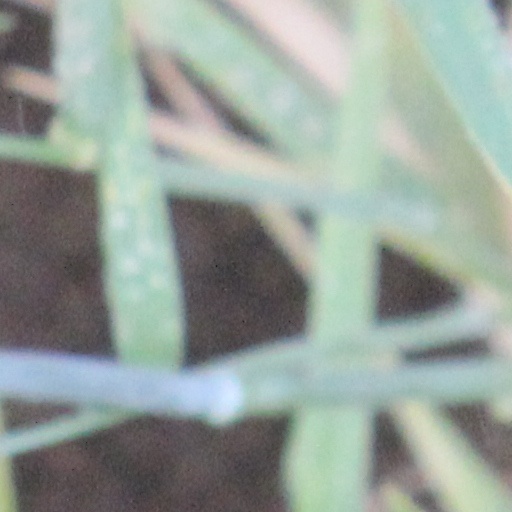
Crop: wheat